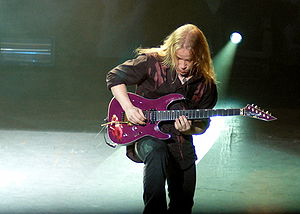
Erno Vuorinen
Vuorinen i 2008, ved en Nightwish-koncert i Melbourne, Australien.
"Erno ""Emppu"" Vuorinen er guitarist i det symfoniske metal-band Nightwish.